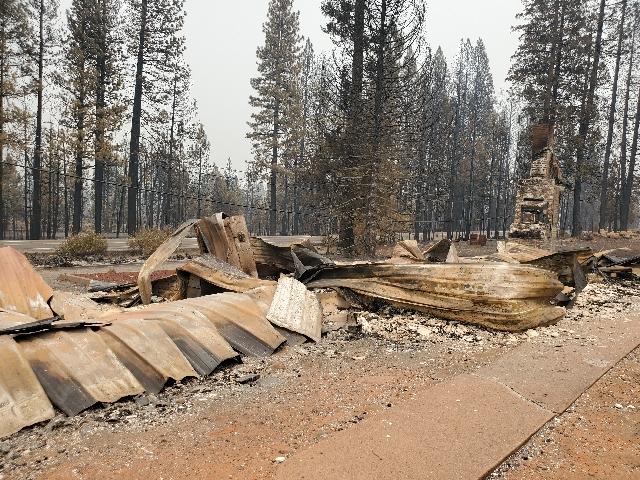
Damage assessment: destroyed